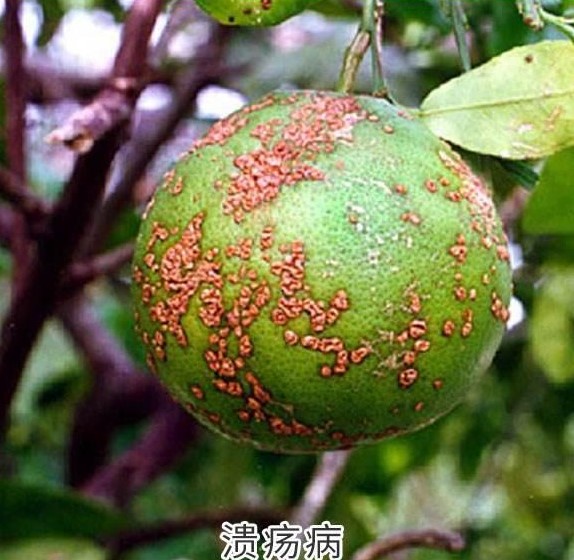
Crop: tomato
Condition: early_blight